Adolph Sutro

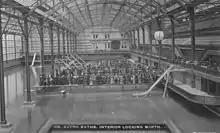
Adolph Sutro & Ladies of National Medical Convention inside the Sutro Baths, June 8, 1894

Sutro's wealth was increased by large real estate investments in San Francisco, where he became an entrepreneur and public figure after returning from the Comstock in 1879. These land investments included Mount Sutro, Land's End (the area where Lincoln Park and the Cliff House are today), and Mount Davidson, which was called "Blue Mountain" at the time.